Zakaria Ben Mustapha

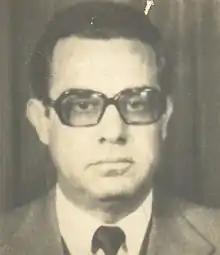

Minister of Culture from 1987 to 1988 and the Mayor of Tunis from 1980 until 1986.